Idnibba

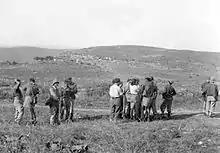
Members of Palmach from Kfar Menachen with Idnibba in distance

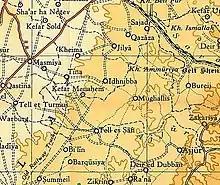
Idnibba 1945 1:250,000

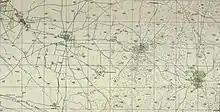
Idnibba 1948 1:20,000

On 16 July 1948, during Operation An-Far, Givati HQ informed General Staff\Operations that "our forces have entered the villages of Qazaza, Kheima, Jilya, Idnibba, Mughallis, expelled the inhabitants, [and] blown up and torched a number of houses. The area is at the moment clear of Arabs."